A Second Chance at Sarah

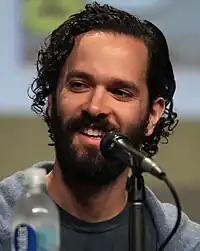
A 35-year-old man with curly black hair talking into a microphone, looking at something to the left of the camera.

Writer Neil Druckmann considered "A Second Chance at Sarah" a "personal story" he "wanted to tell". As a child, he was interested in creating a comic book and his ideas developed as he aged. The novel was inspired by Druckmann's interest in traveling back in time to meet his wife at a younger age, an idea he found "cute and poetic". The idea itself was inspired by time travel stories, particularly the "Back to the Future" film series (1985–1990). Druckmann had developed a different comic book pitch for over a year, for which he wrote, drew, and lettered in full detail. When the pitch was rejected, he decided to work with an artist to finish a new pitch in a shorter time. He contacted artist Joysuke Wong, who agreed to collaborate; Druckmann called the collaboration the "easiest decision" he made while working on the comic, as he was impressed by her artwork.